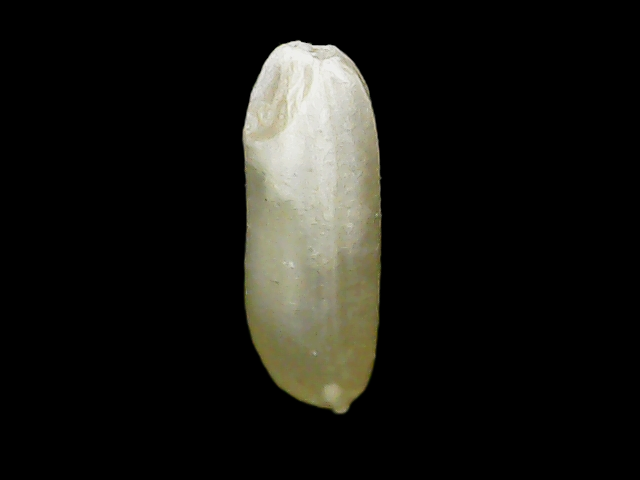
Rice variety: Binadhan7